Let Him Go (novel)

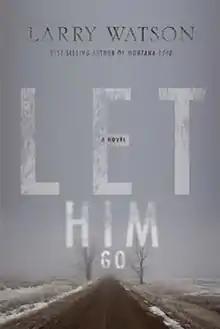
First edition cover

Let Him Go is a 2013 American neo-Western drama novel by Larry Watson. The book was released on September 3, 2013, through Milkweed Editions.